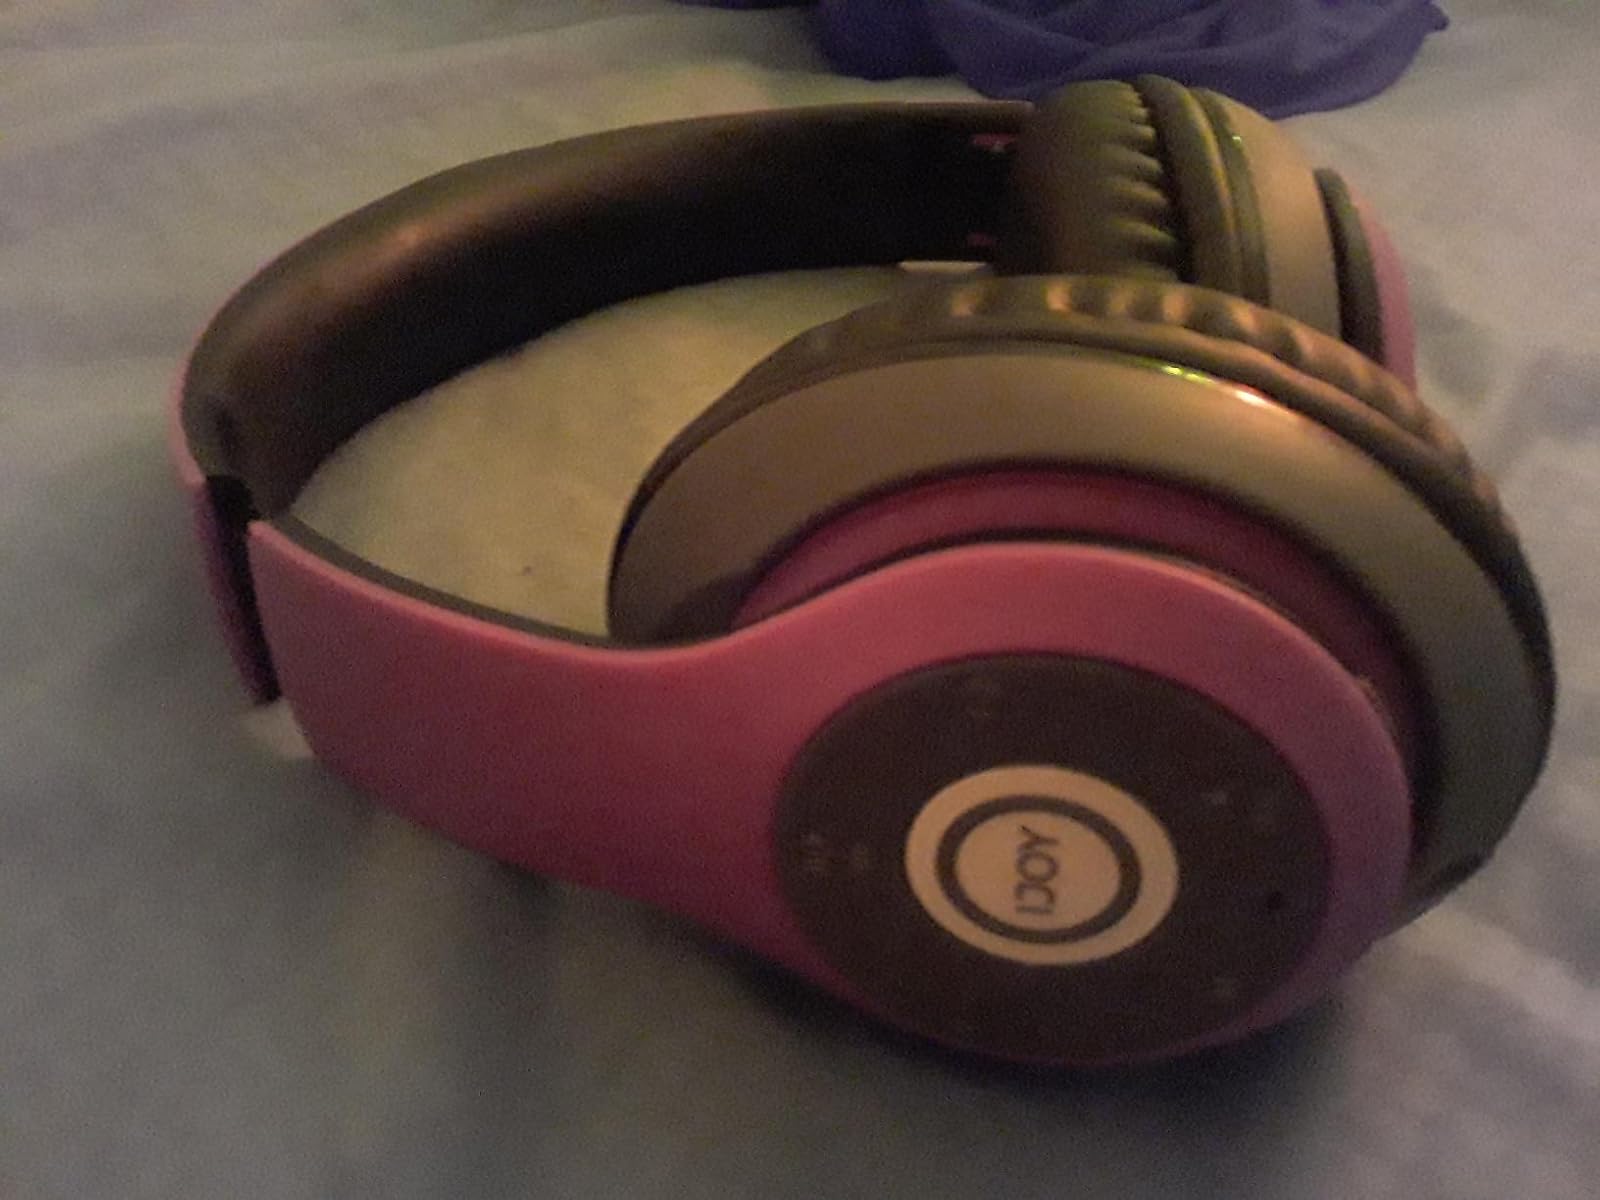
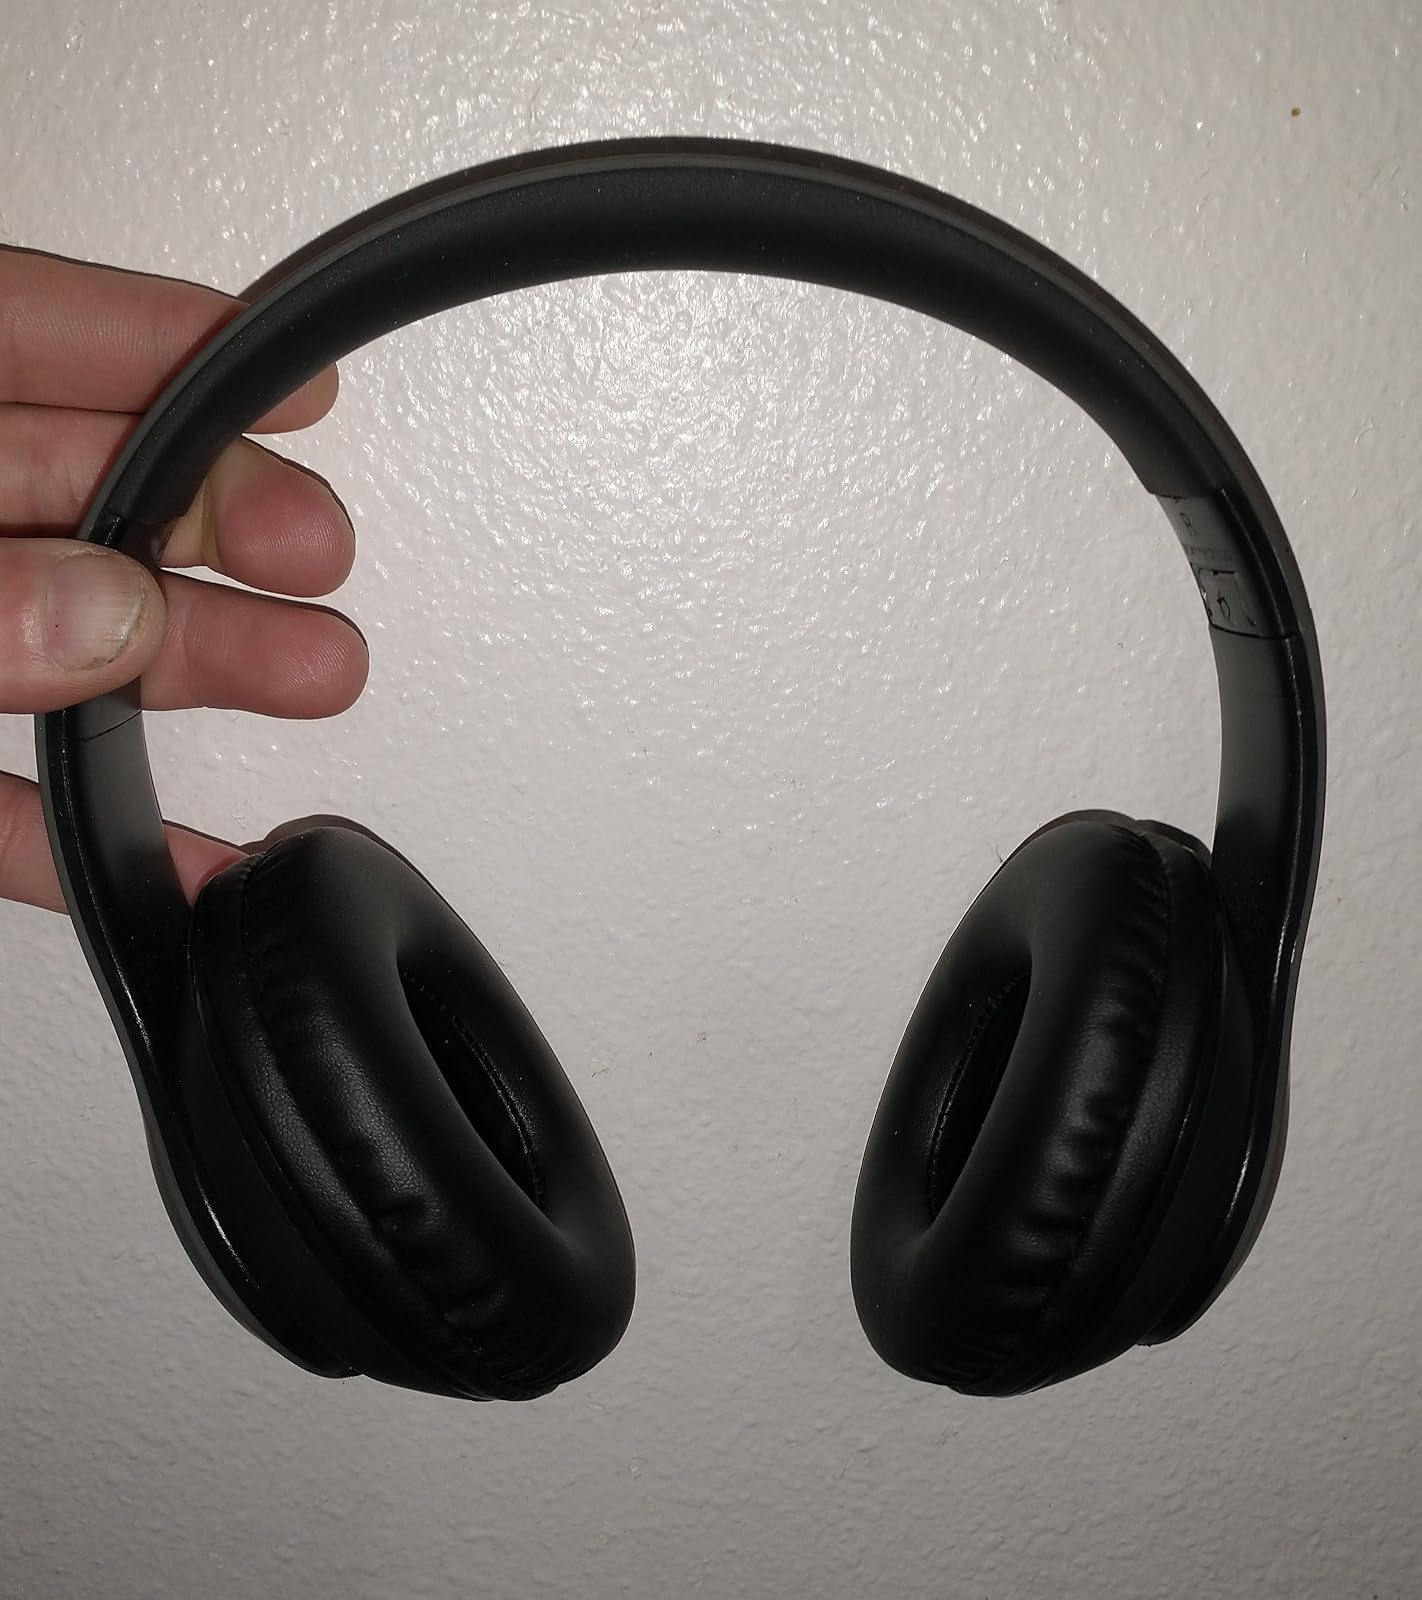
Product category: headphones
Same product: no